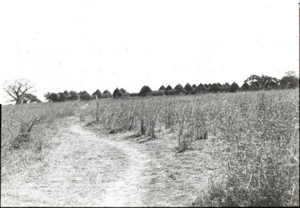
Fachoda est un modeste village africain situé dans le Nord-Est de la république du Soudan du Sud sur la rive occidentale du Nil Blanc. Constitué par quelques huttes en terre sèche, ce lieu est la capitale spirituelle du peuple Shilluk et l'endroit où se tient depuis le début du XVIIIᵉ siècle l'intronisation des souverains du Shillukland, un royaume fondé au XVIᵉ siècle par le roi Nyikang et indépendant jusqu'à ce que Méhémet-Ali le vice-roi d’Égypte entreprennent en 1820 de conquérir le Soudan.